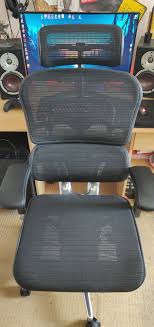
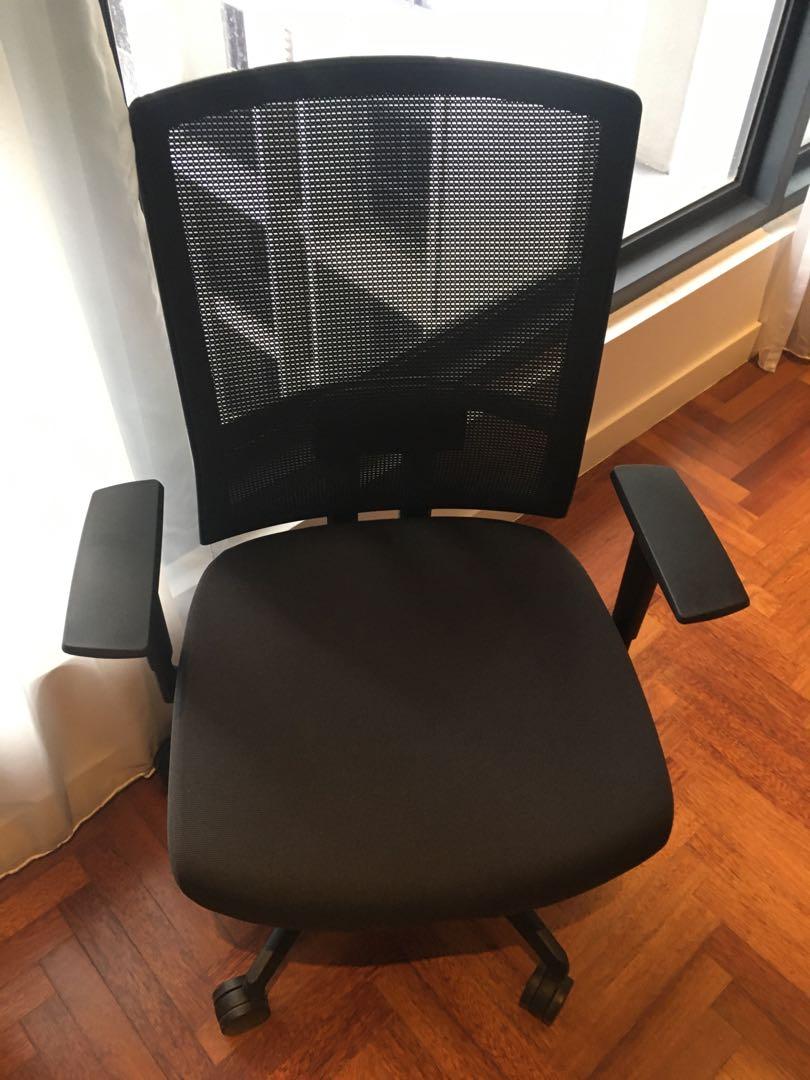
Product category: items_chair
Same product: no